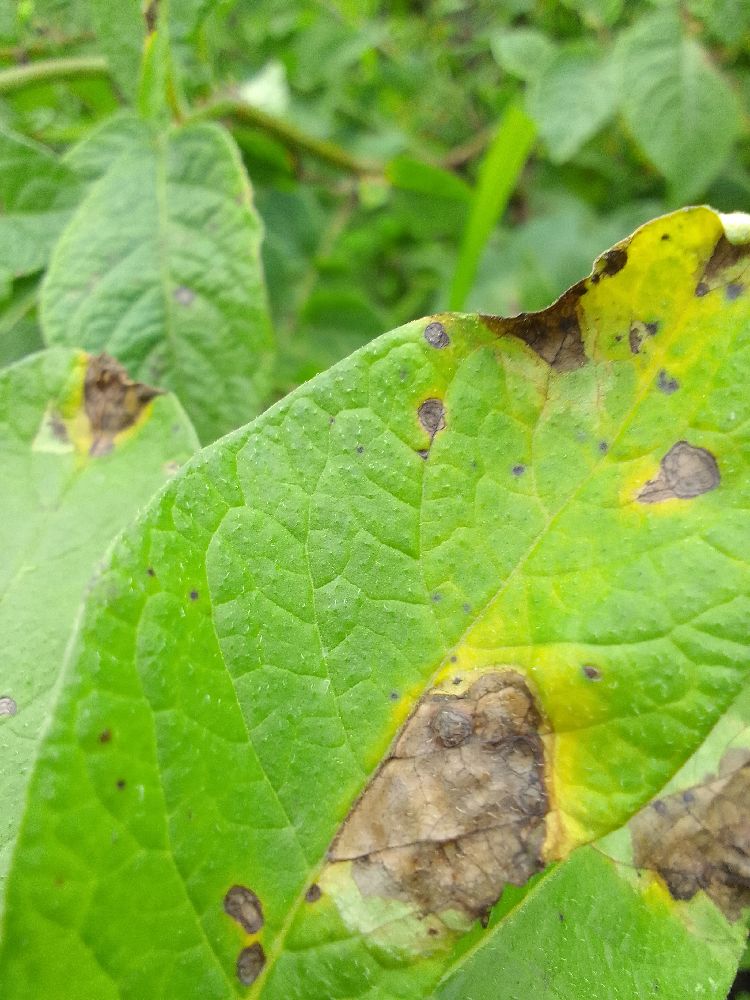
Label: Late blight